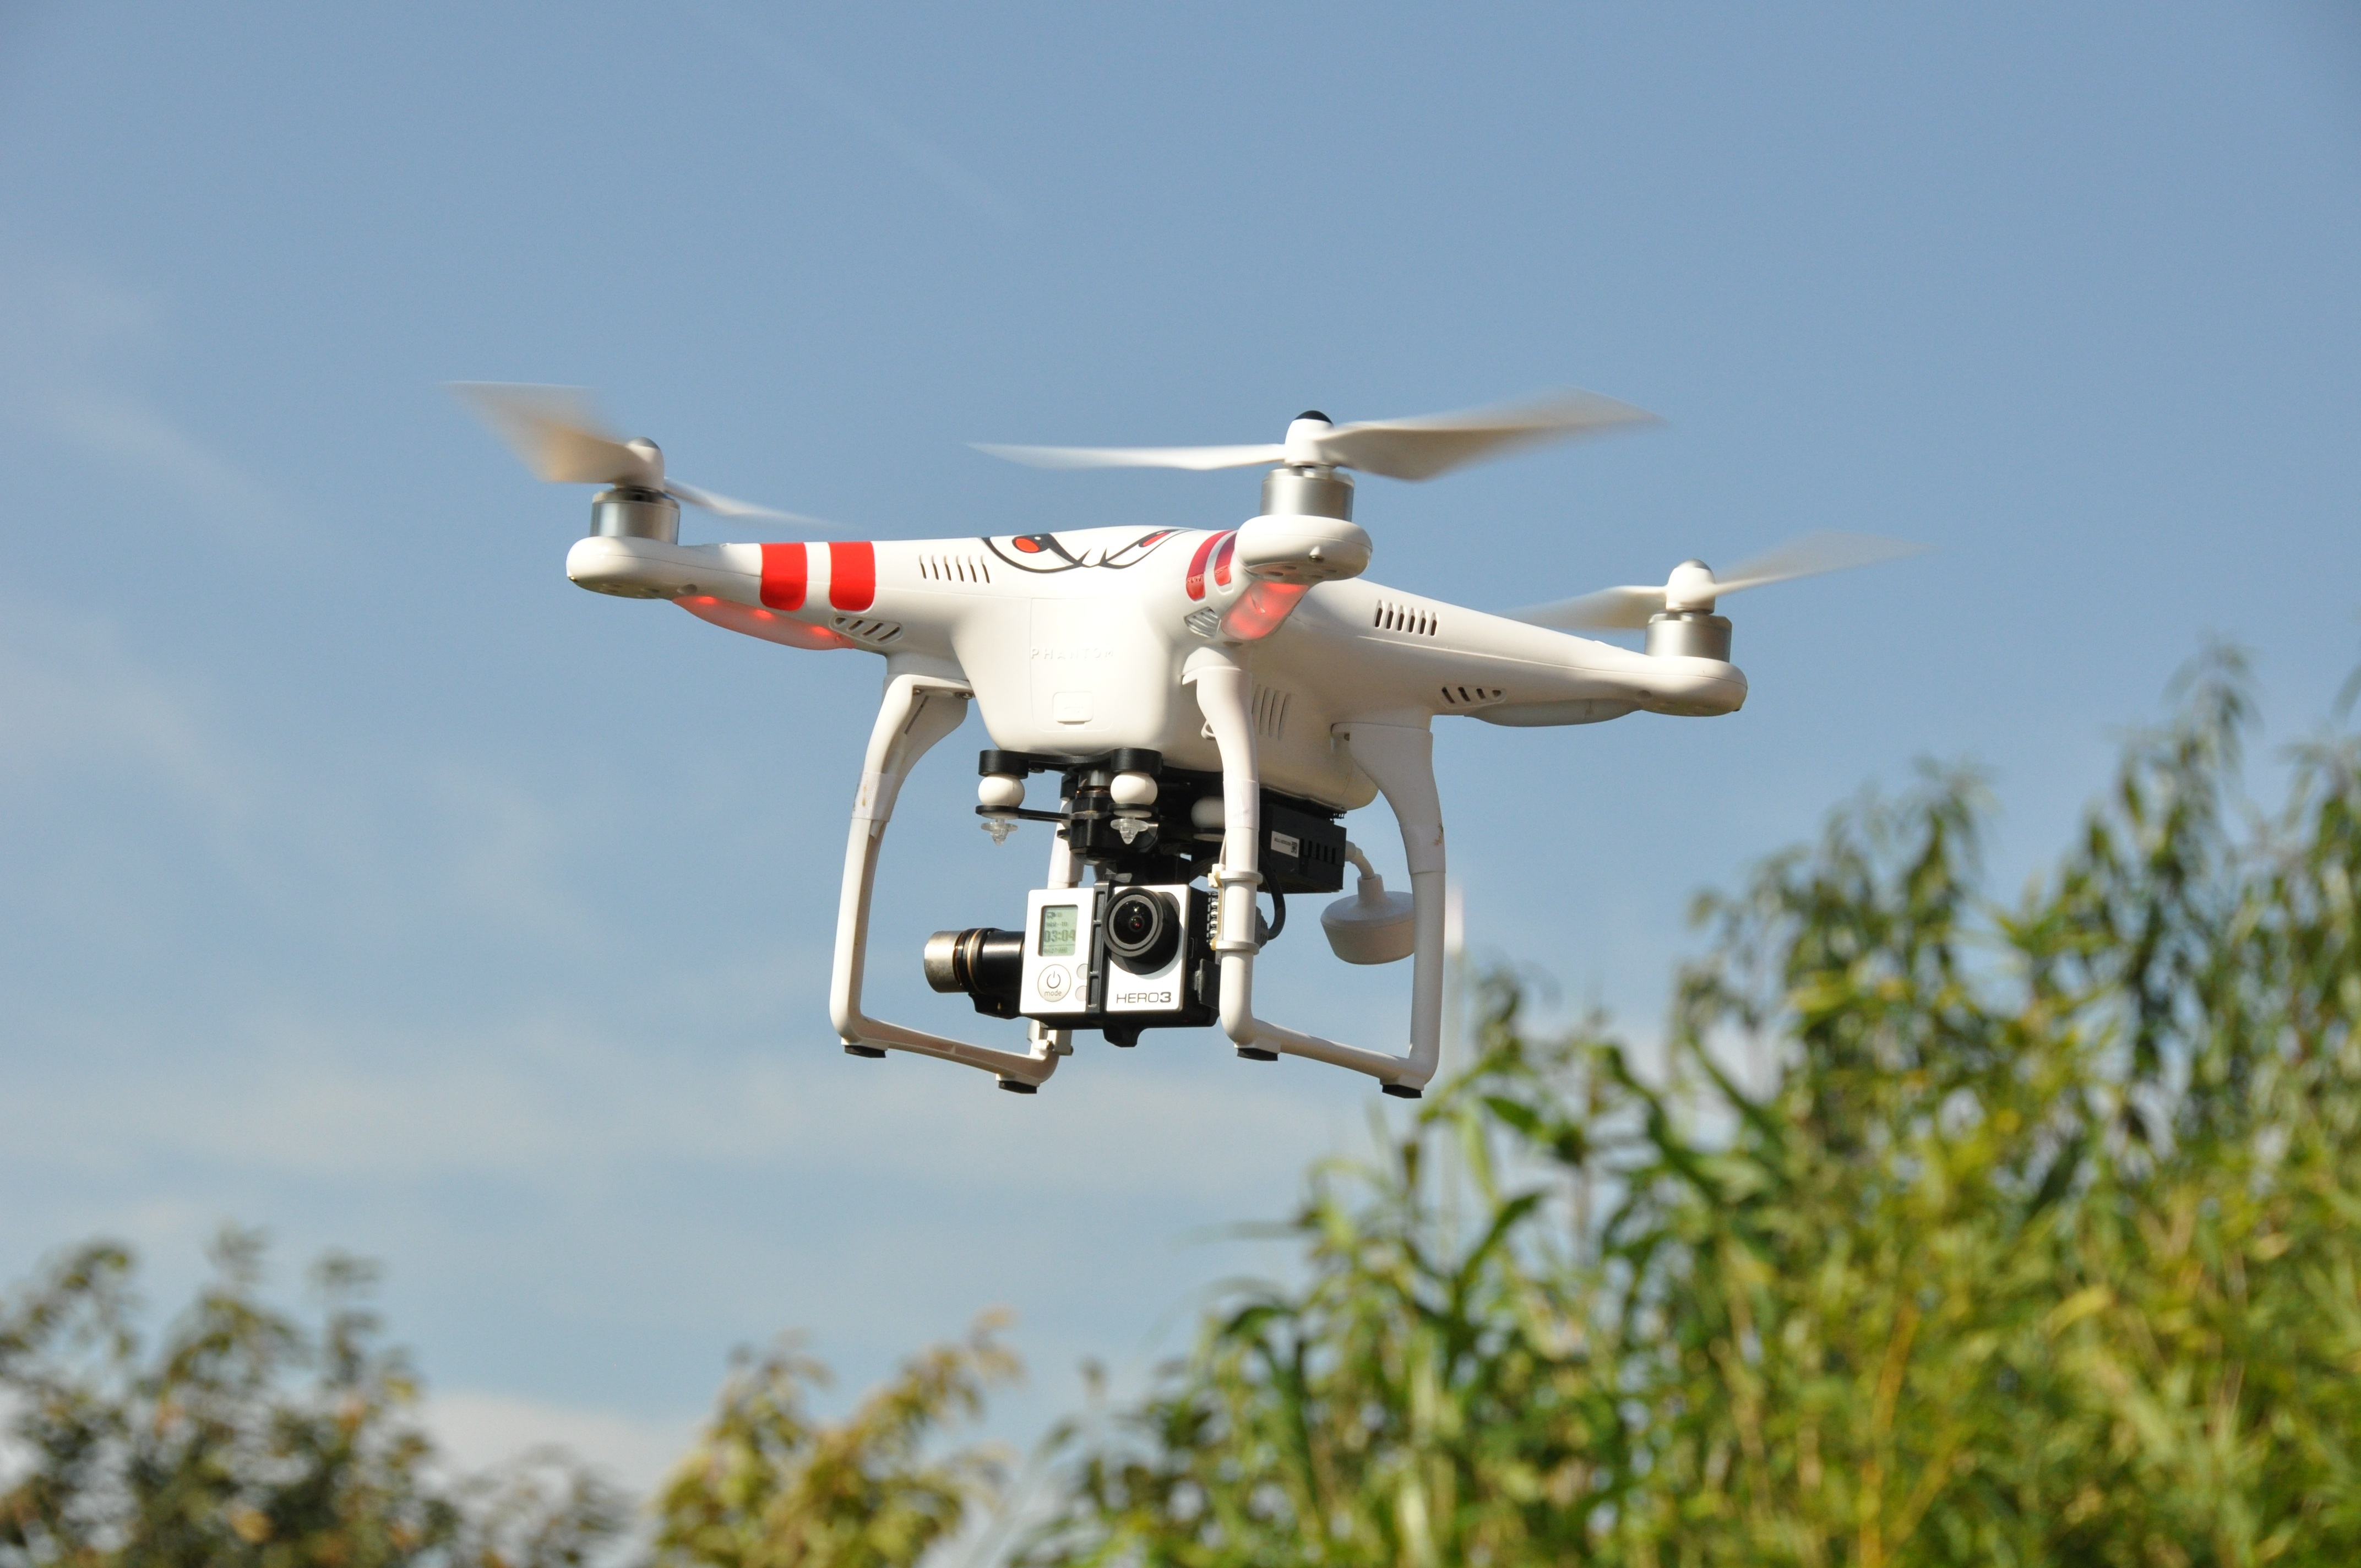
airplane, aircraft, vehicle, aviation, flight, helicopter, drone, rotorcraft, aerial photo, air force, military aircraft, atmosphere of earth, aircraft engine, helicopter rotor, military helicopter, djee